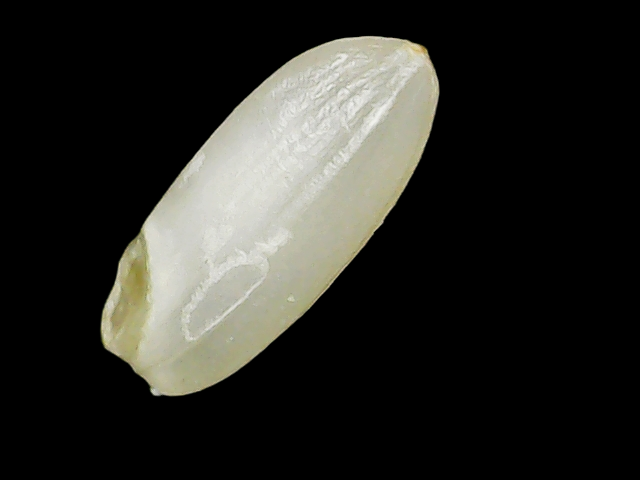
Rice variety: Binadhan10